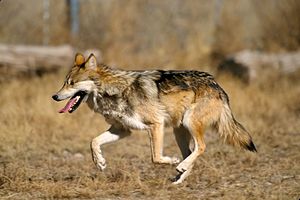
Kronheden / Naturtyper
Ulven har de seneste år skabt en del røre i området omkring Kronheden.
Kronheden er et dansk naturområde, der ligger på Skovbjerg Bakkeø i Vestjylland. Den ligger omtrent midt i det gamle Torsted Sogn, nogenlunde midt på fugleflugtslinjen mellem Holstebro og Ringkøbing. Ud af Kronheden har der gennem årene udviklet sig en række plantageområder som Fejsø og Stråsø Plantager, Torsted Plantage og Klovsig Plantage mod vest.